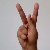
The image shows a hand gesture representing the letter 'K' in Indian Sign Language.